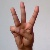
The image shows a hand gesture representing the letter 'W' in Indian Sign Language.